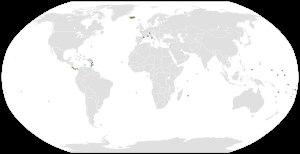
Cet article contient une liste des pays qui ne possèdent pas d'armée.